Cross City Air Force Station

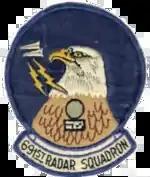
Emblem of the 691st Radar Squadron

In 1958, the United States Air Force exercised a reversal clause option for a portion of the former Cross City AAF under the post-World War II WAA action that transferred the former military airfield back to the city as a civilian airport. As a USAF installation, the new facility would not have a flying mission, but would be an air defense radar site under the operational control of the Air Defense Command (ADC). The portion of the field used by ADC was renamed Cross City Air Force Station.